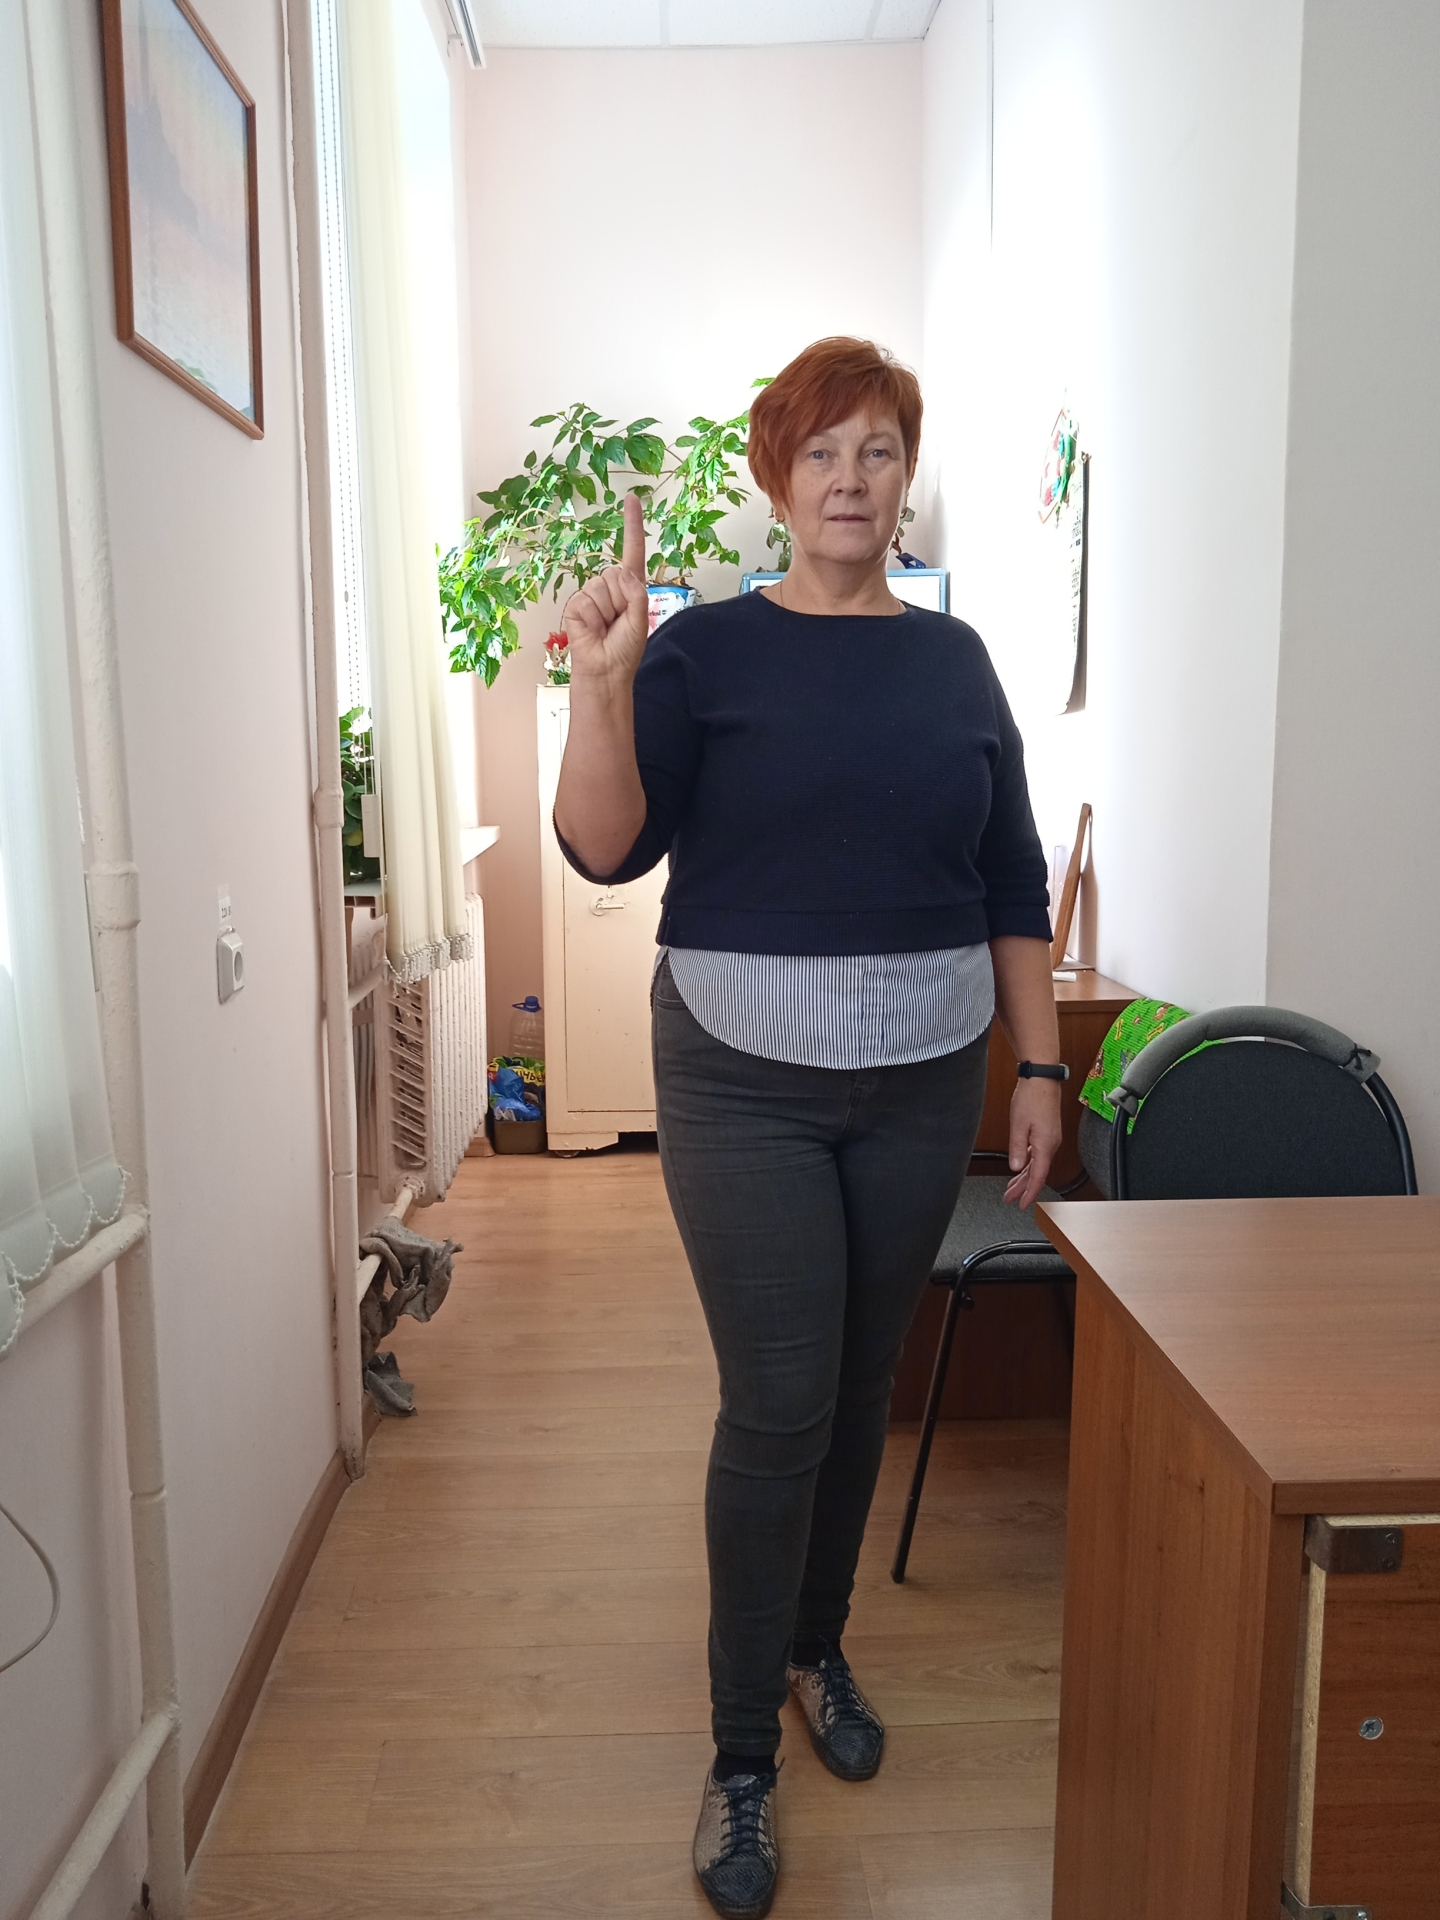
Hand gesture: one